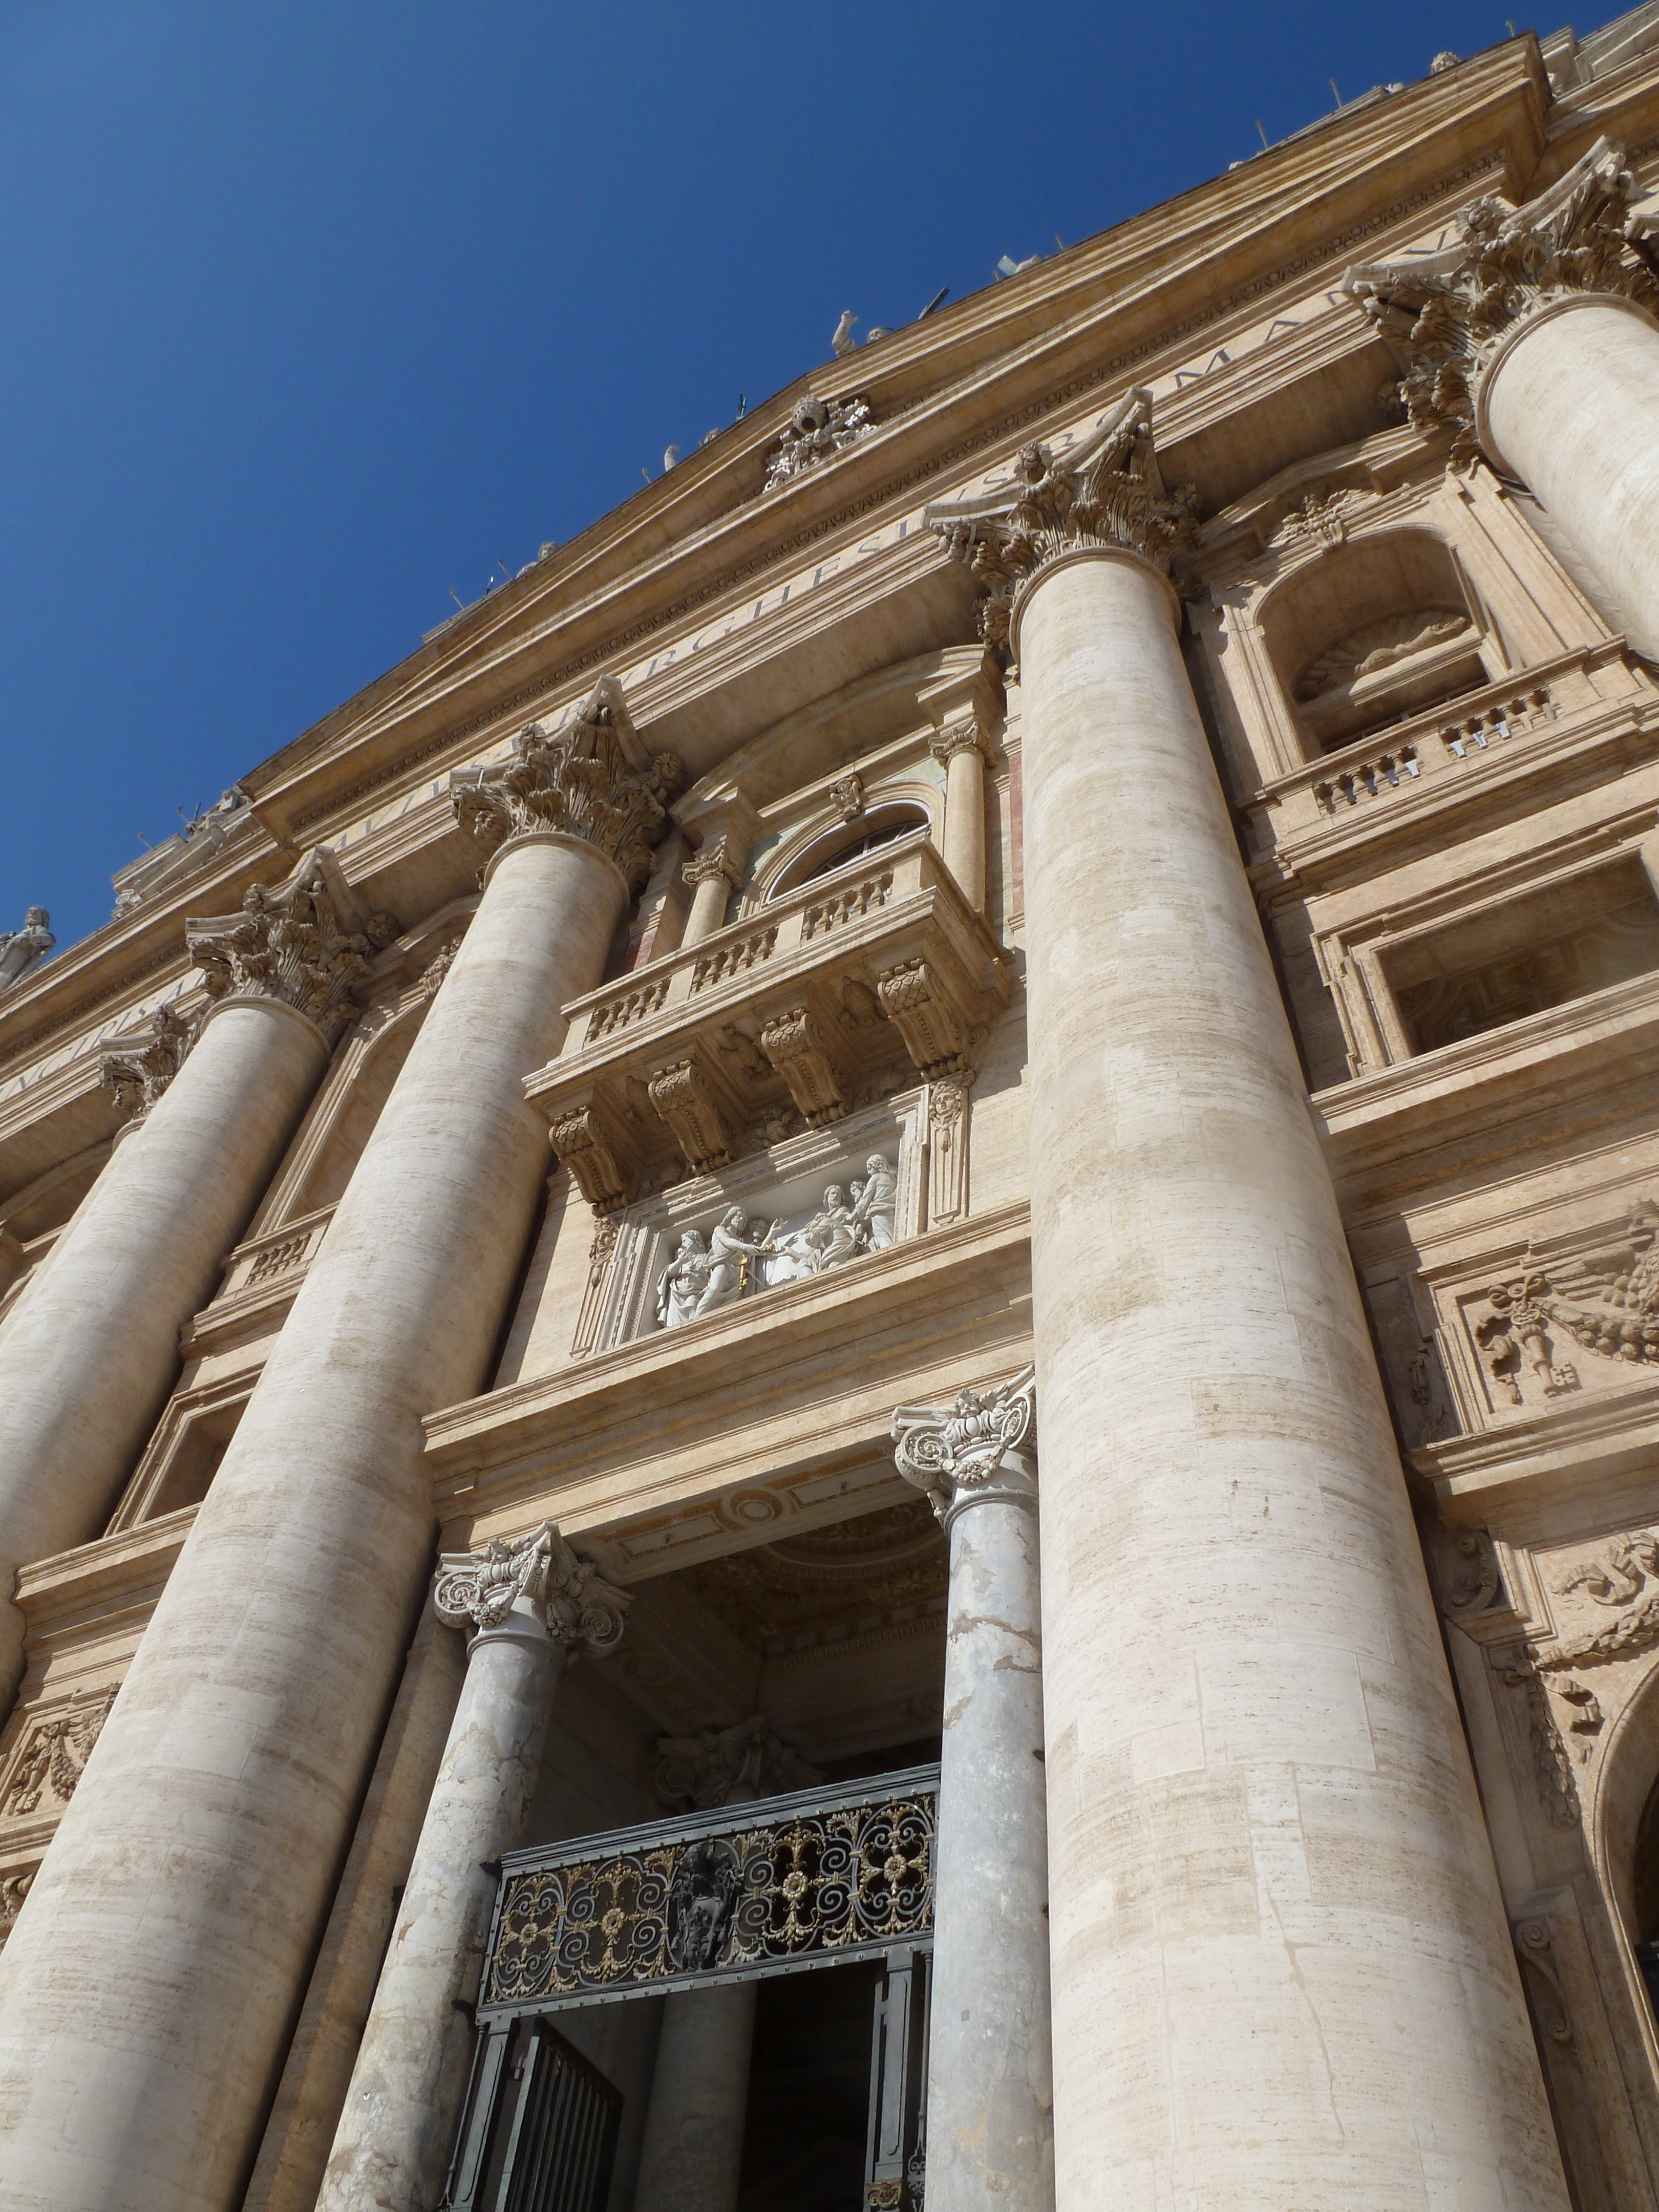
architecture, structure, building, palace, monument, balcony, column, landmark, facade, church, cathedral, place of worship, vatican, catholic, peter, rome, temple, saint, history, pope, basilica, roman temple, papal, ancient history, ancient roman architecture